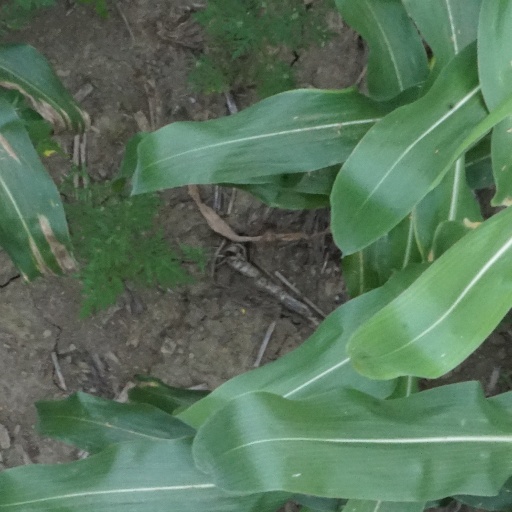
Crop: maize; corn